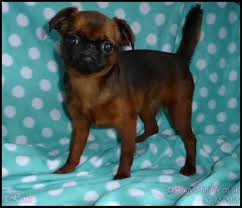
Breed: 209-n000042-Brabancon_griffo